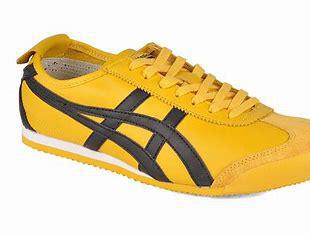
Brand: Onitsuka
Model: Tiger Onitsuka Tiger Mexico 66